Dottie West

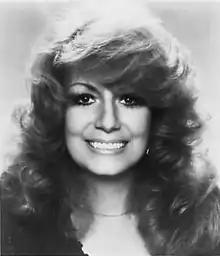
West in a promotional photograph, 1977

Dottie West (born Dorothy Marie Marsh; October 11, 1932 – September 4, 1991) was an American country singer and songwriter. She also had several credits as an actress. A distinguished figure in the country genre, West was among several people who helped to elevate the platform of female country artists. She was also known for mentoring up-and-coming artists and being the first woman to win a country music accolade from the Grammy Awards.